First Taranaki War

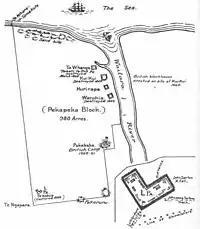
Location of the disputed Pekapeka block on the site of modern-day Waitara.

On 4 March, Browne ordered Colonel Charles Emilius Gold, commanding the 65th Regiment, the Taranaki Militia and the Taranaki Rifle Volunteers, to occupy the disputed block of land at Waitara in preparation for a survey. Four hundred men landed at Waitara the next day to fortify a position and the survey of the land began on 13 March without resistance.